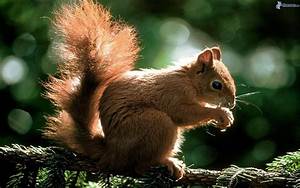
Label: scoiattolo